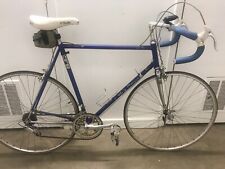
Vehicle type: Bikes